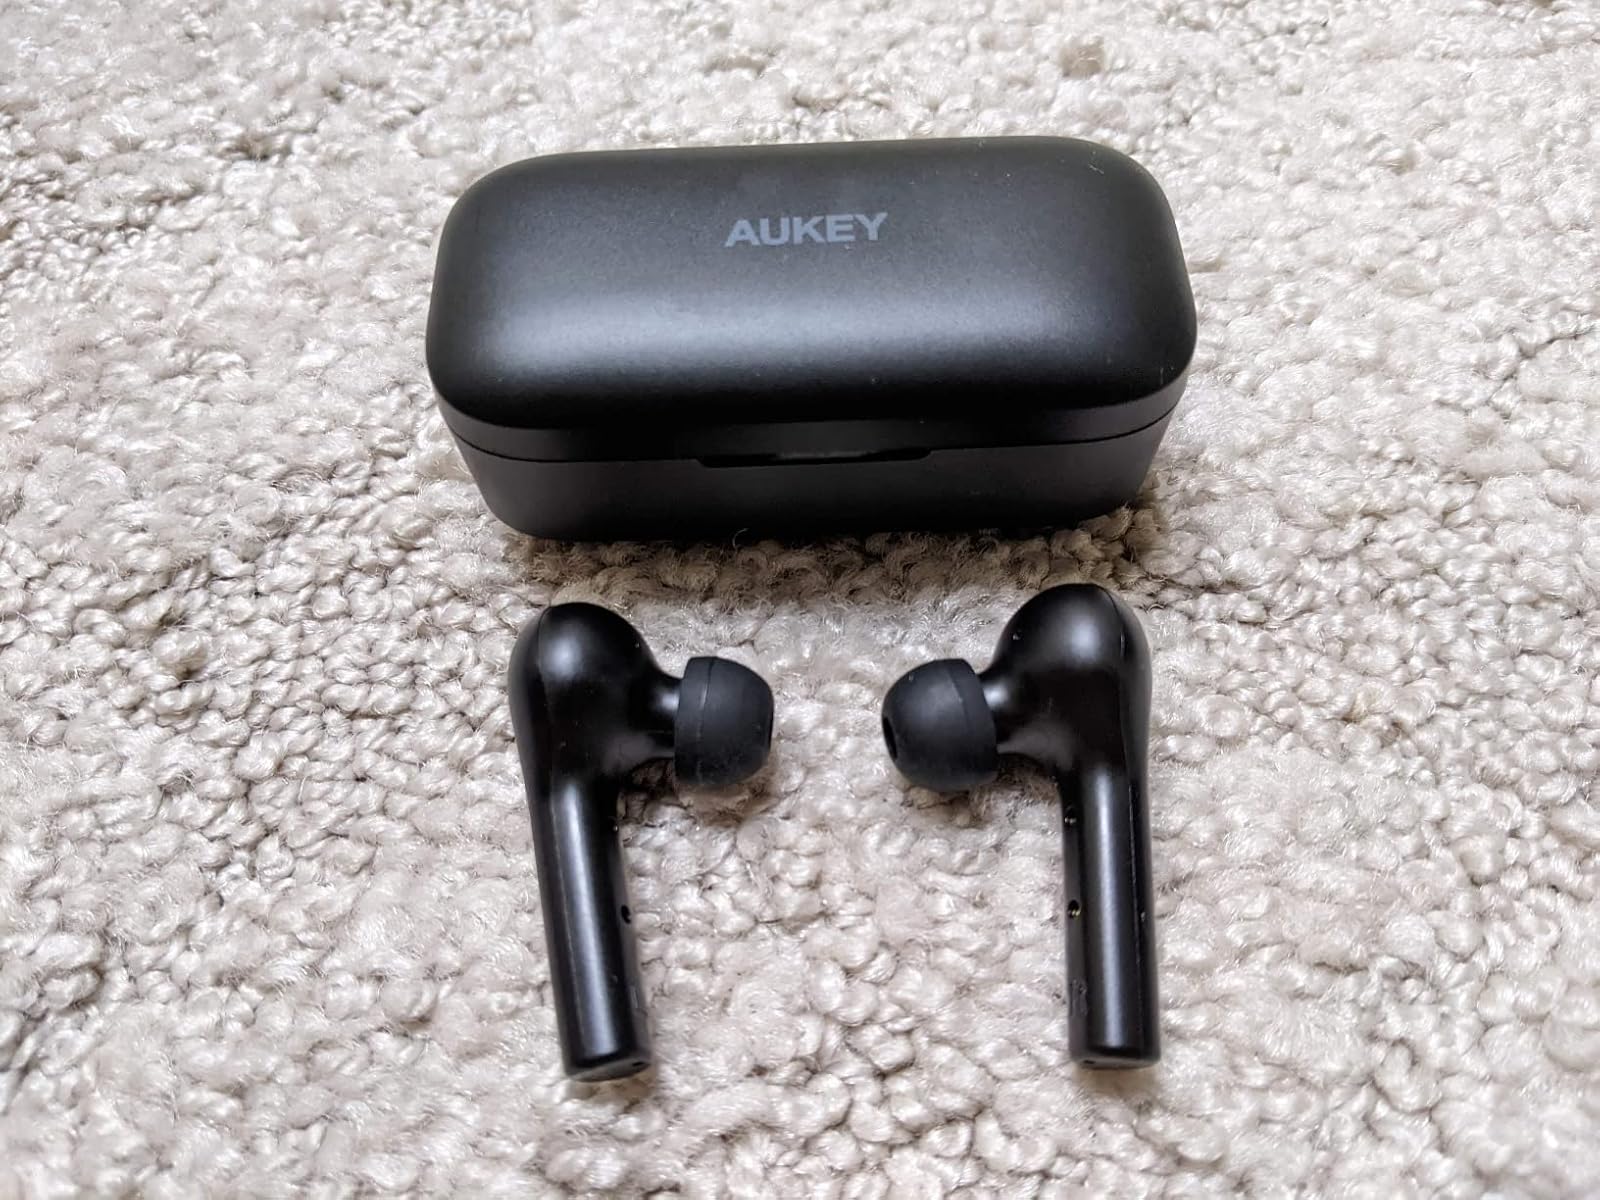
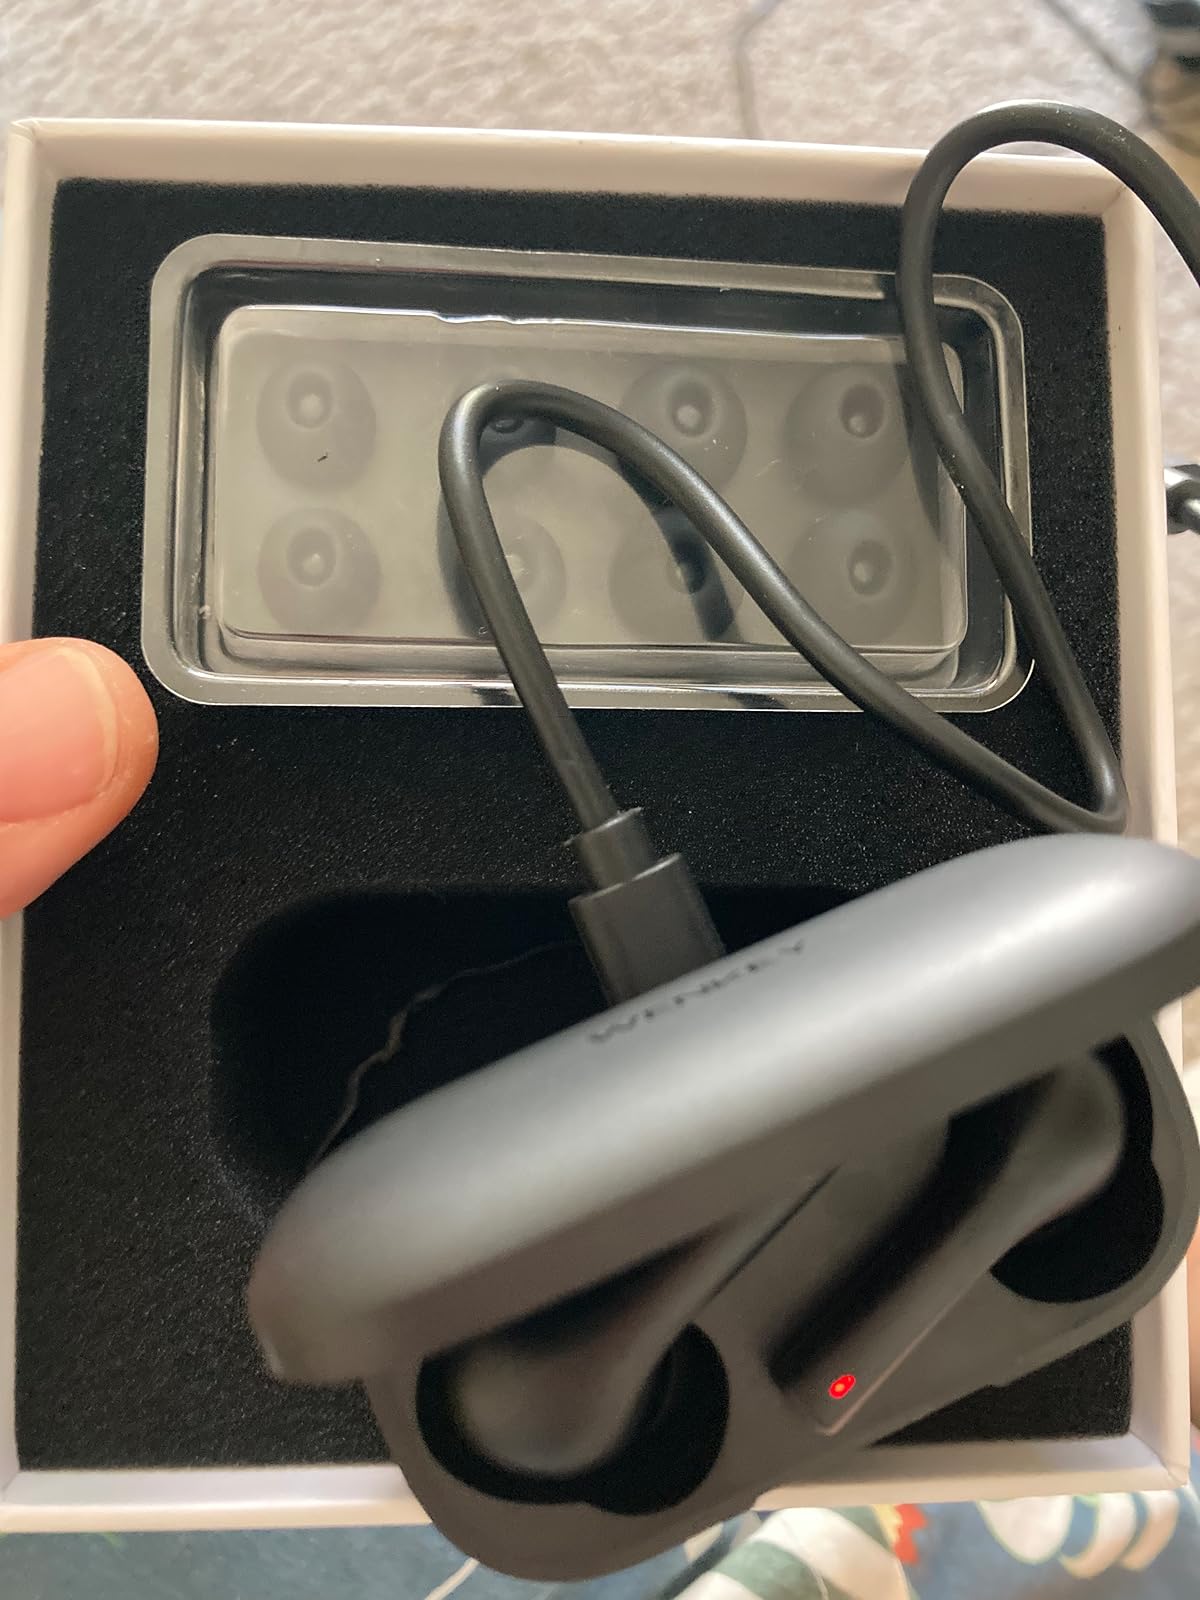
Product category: earbuds
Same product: yes